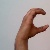
The image shows a hand gesture representing the letter 'C' in Indian Sign Language.